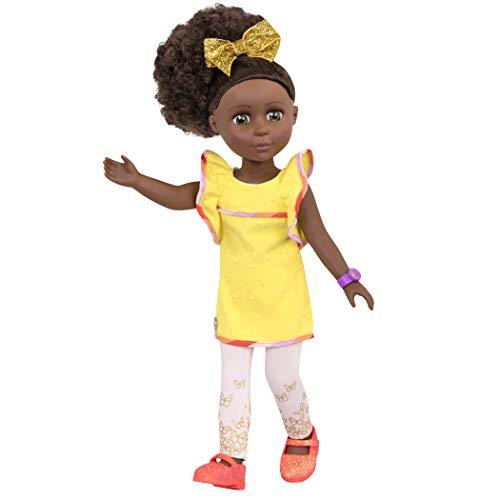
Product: Glitter Girls Dolls by Battat - Nelly 14" Poseable Fashion Doll - Dolls for Girls Age 3 & Up
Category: Toys & Games | Dolls & Accessories | Dolls
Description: Collect them all Discover all of your favorite glitter Girls dolls, outfits, clothes, and accessories including the equestrian collection with 14-inch horses and stable.
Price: $20.95
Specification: ProductDimensions:4.5x3.5x15.5inches|ItemWeight:1pounds|ShippingWeight:1.05pounds(Viewshippingratesandpolicies)|DomesticShipping:ItemcanbeshippedwithinU.S.|InternationalShipping:ThisitemcanbeshippedtoselectcountriesoutsideoftheU.S.LearnMore|ASIN:B07BQBT9S7|Itemmodelnumber:GG51060Z|Manufacturerrecommendedage:36months-8years